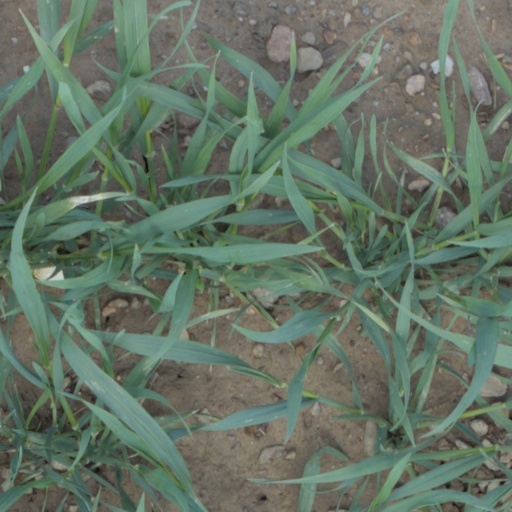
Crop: wheat